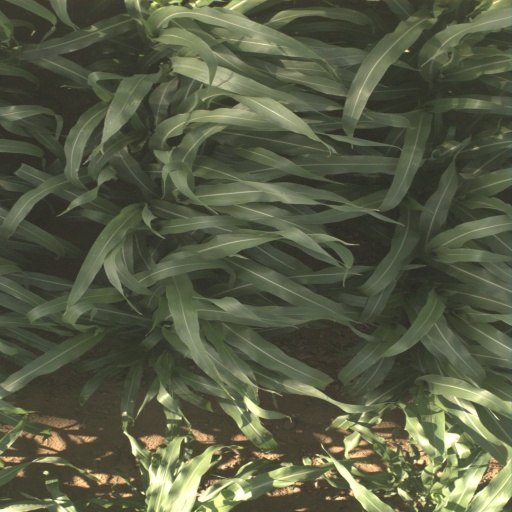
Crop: sorghum